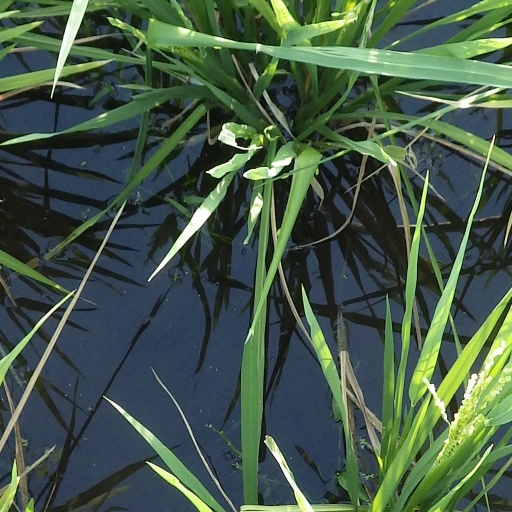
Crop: rice